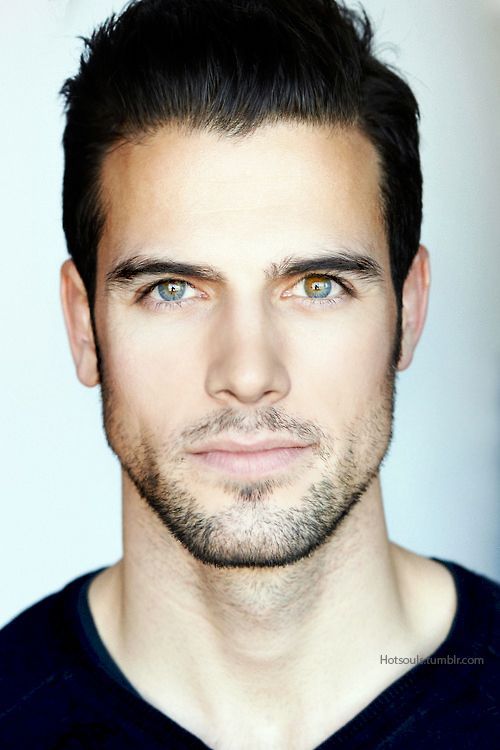
Gender: men